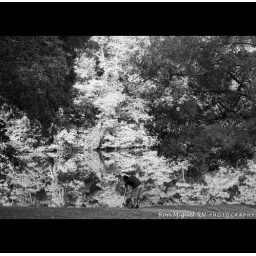
mirror reflection in black and white...